Trouble in Morocco

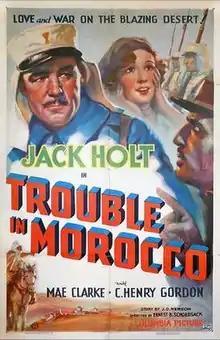
Film poster

Trouble in Morocco is a 1937 American adventure war film directed by Ernest B. Schoedsack and starring Jack Holt.